Il prezzo della gloria

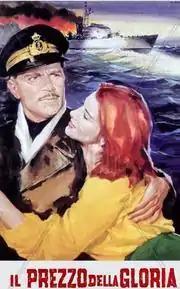

Il prezzo della gloria is a 1955 Italian war film. It stars actor Gabriele Ferzetti.